English Channel

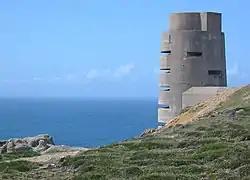
As part of the Atlantic Wall, between 1940 and 1945 the occupying German forces and the Organisation Todt constructed fortifications round the coasts of the Channel Islands, such as this observation tower at Les Landes, Jersey.

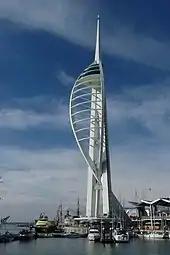
The Spinnaker (observation) Tower, Portsmouth Harbour

Dieppe was the site of an ill-fated Dieppe Raid by Canadian and British armed forces. More successful was the later Operation Overlord (D-Day), a massive invasion of German-occupied France by Allied troops. Caen, Cherbourg, Carentan, Falaise and other Norman towns endured many casualties in the fight for the province, which continued until the closing of the so-called Falaise gap between Chambois and Montormel, then liberation of Le Havre.